Funtime (amusement park)

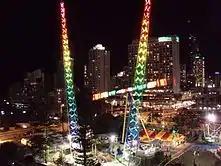
Adrenalin Park in 2007

Funtime is a small amusement park in the centre of Surfers Paradise, City of Gold Coast, Queensland, Australia, operated by the Funtime amusement ride manufacturing company of Austria. The park features installations of their Sling Shot and Vomatron rides. The park was previously known as Adrenalin Park and featured several other rides and attractions including an Intamin Parachute Drop tower, a mini golf course and a bungy tower.